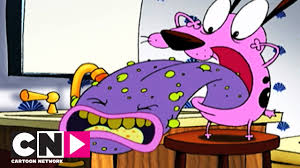
Portrait style: Cartoon Portrait